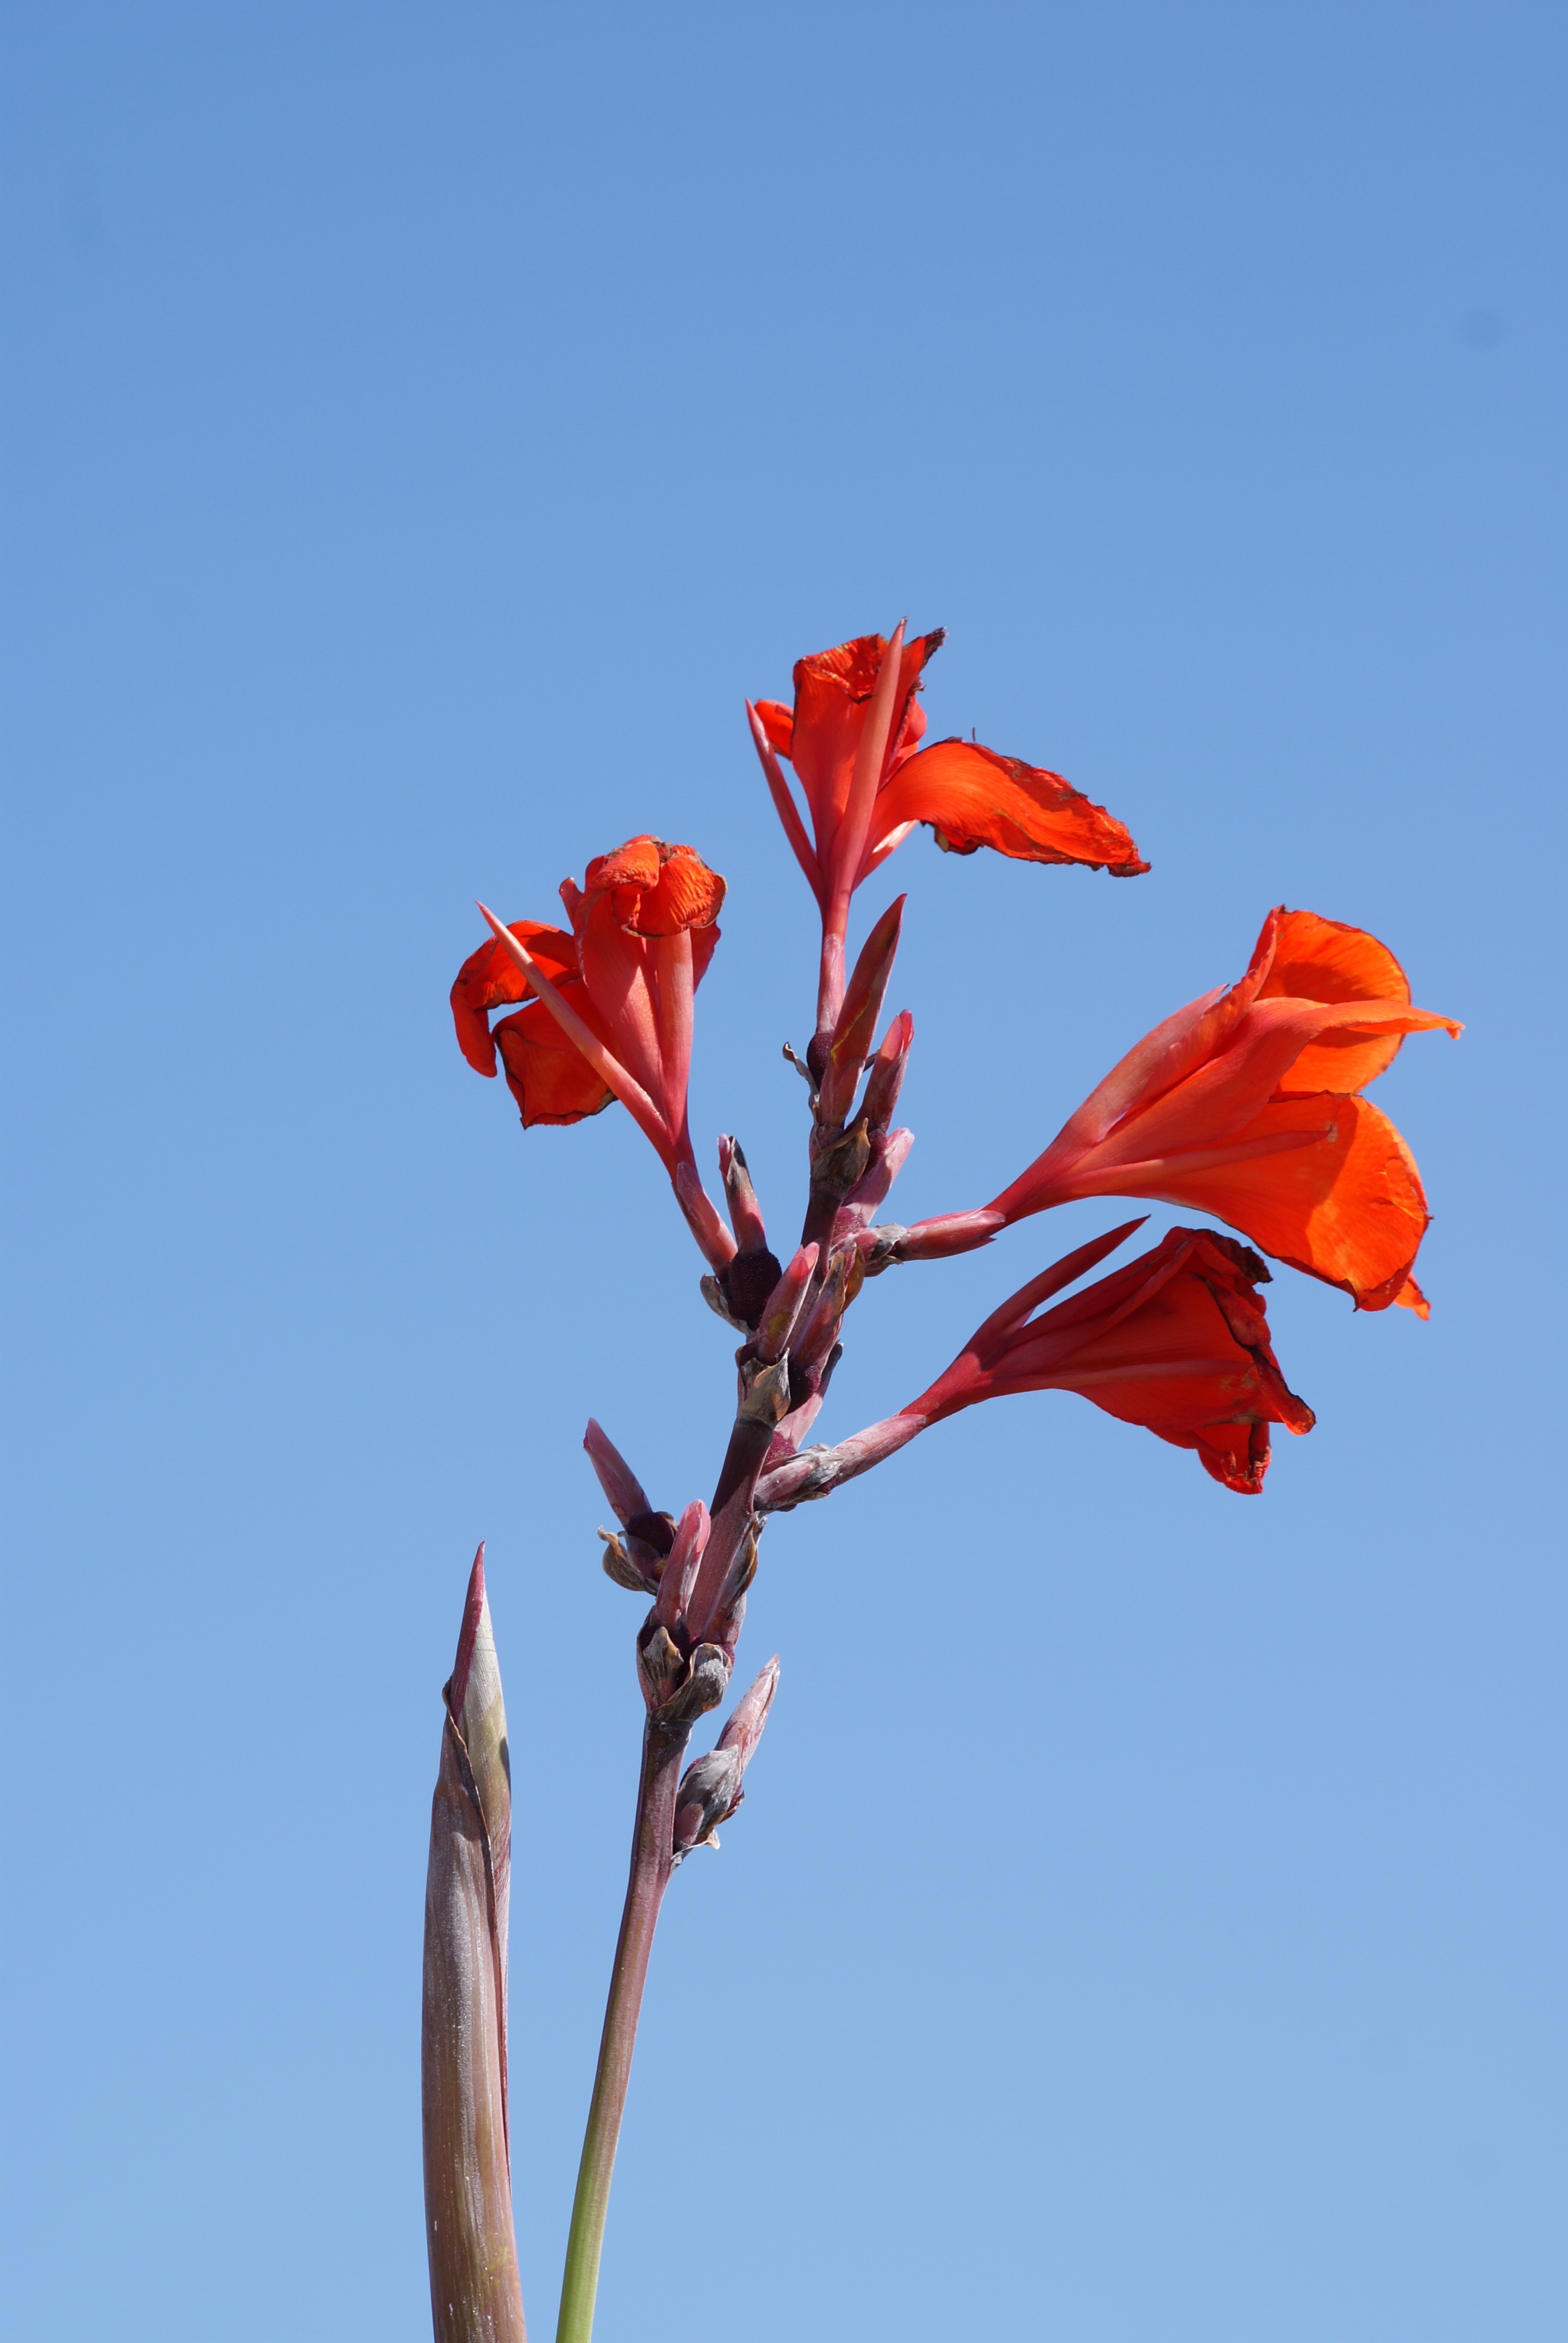
nature, blossom, plant, sky, leaf, flower, petal, red, botany, flora, macro photography, flowering plant, flower bud, plant stem, land plant, canna family